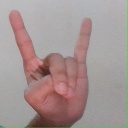
अक्षर: श